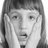
Emotion: surprise